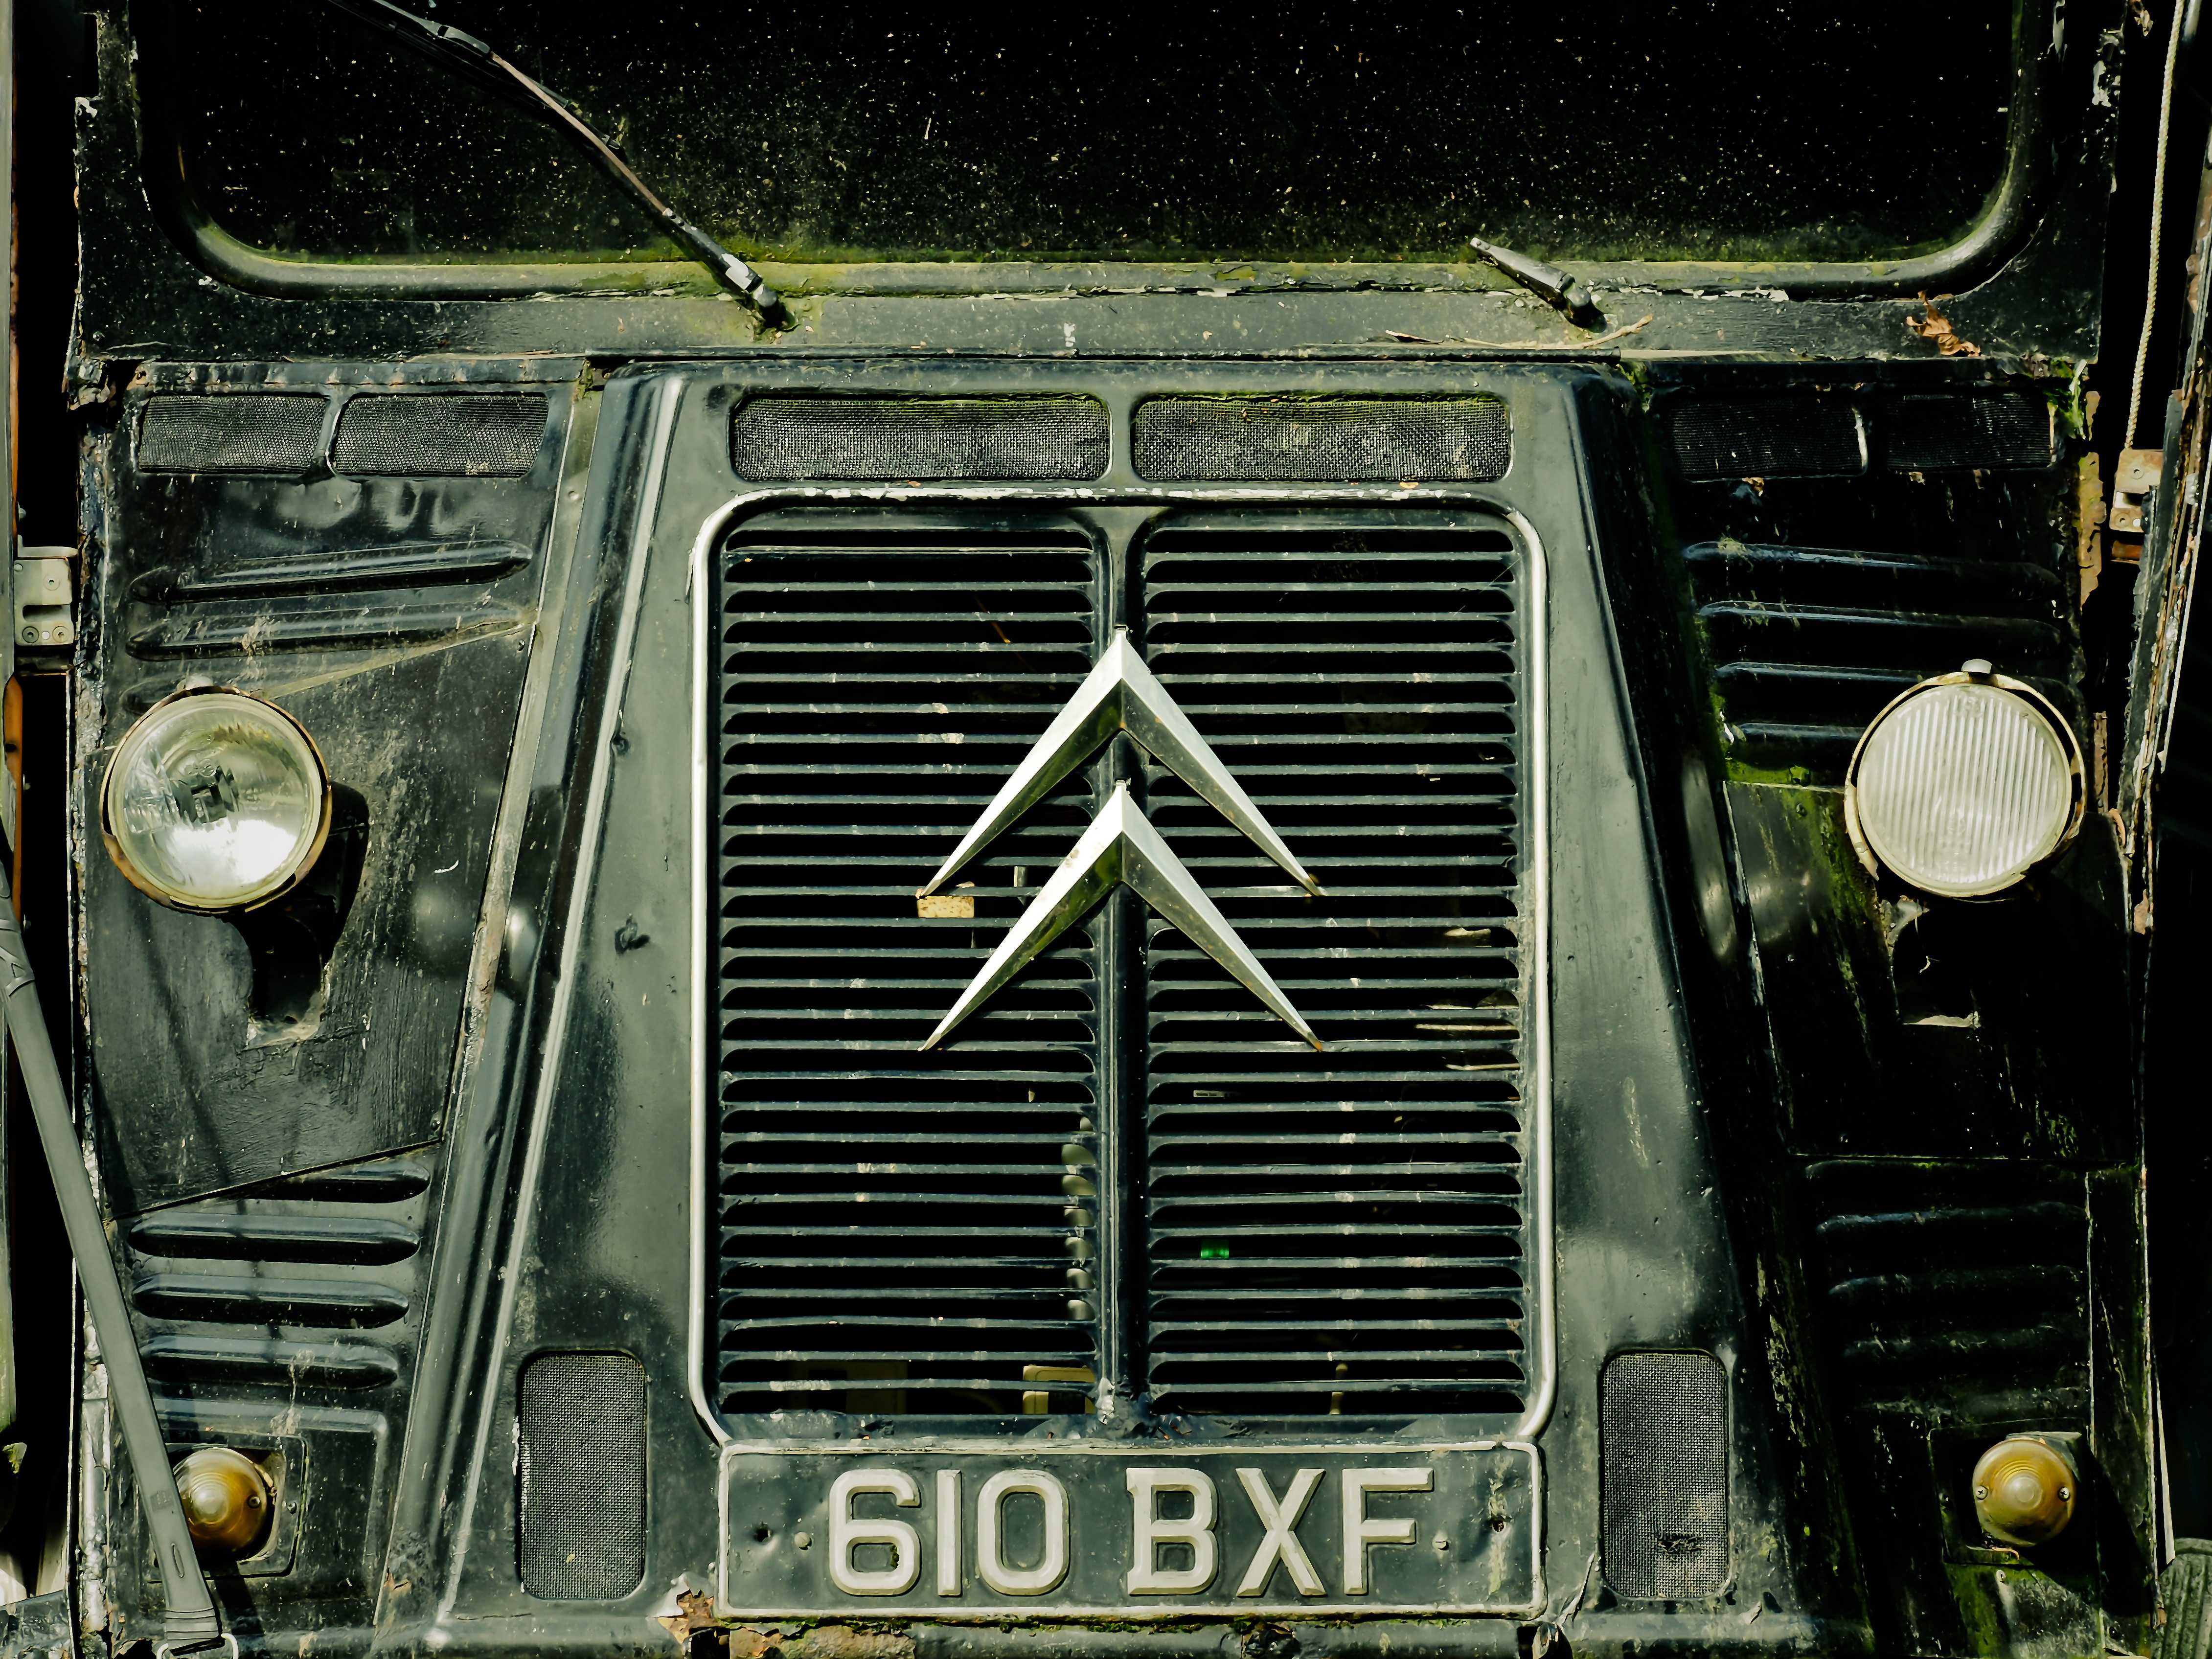
car, old, france, vehicle, auto, old car, engine, oldtimer, transporter, classic, citroen, rarity, car age, citroen type h, personal computer hardware, automotive engine part